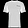
Label: T - shirt / top